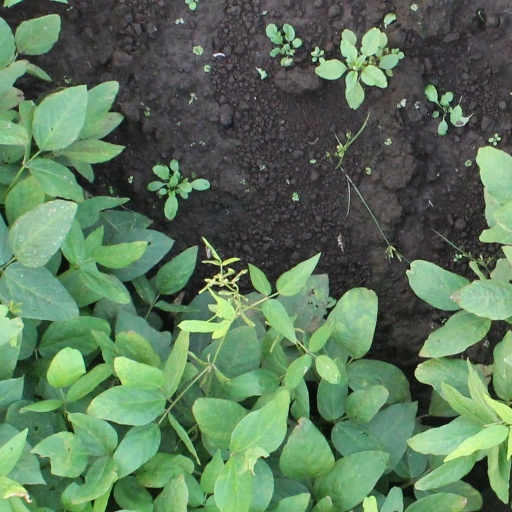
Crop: soybean